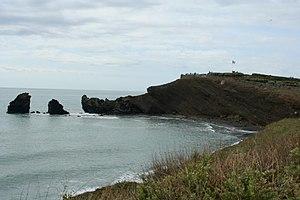
Agde est une commune française située dans le département de l'Hérault, en région Occitanie.
Le complexe volcanique d'Agde se trouve à l'extrémité d'une série volcanique disposée selon un axe nord-sud depuis le Cézallier, le Cantal, l'Aubrac, les Causses et l'Escandorgue pour finir sur la rive méditerranéenne.